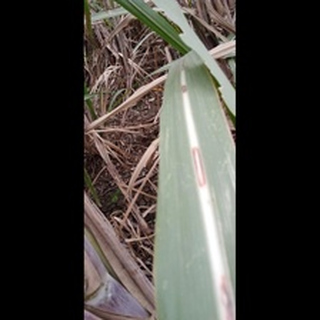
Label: sugarcane_red_rot